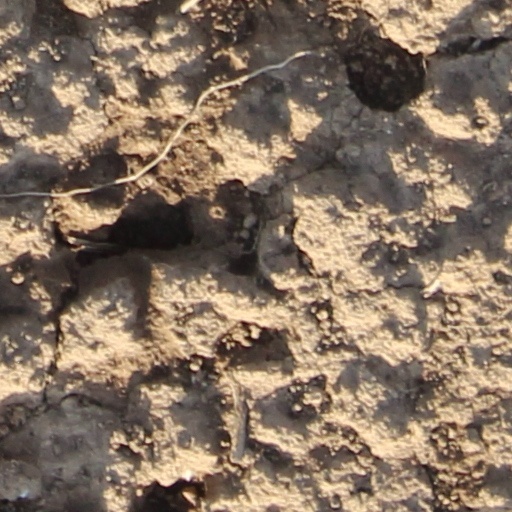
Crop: wheat